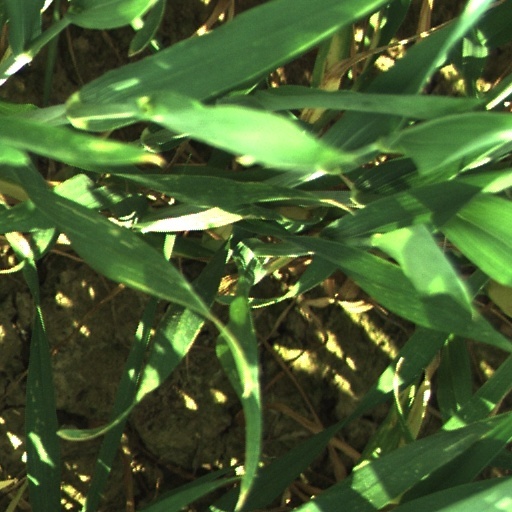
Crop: wheat